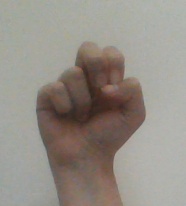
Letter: gaaf